List of tipping customs by country

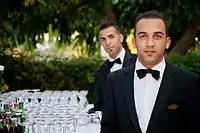
Waiters at the King David Hotel

Tipping is a practiced social custom in the United States. Tipping by definition is voluntary – at the discretion of the customer. In restaurants offering traditional table service, a gratuity of 15–20% of the amount of a customer’s check (before tax) is customary when good to excellent service is provided. In buffet-style restaurants where the server brings only beverages, 10–15% is customary. Higher tips may be given for excellent service, and lower tips for mediocre or "subpar" service. In the case of bad or rude service no tip may be given, and the restaurant manager may be notified of the issue at hand. Tips are also generally given for services provided at golf courses, casinos, hotels, spas, salons, and for concierge services, food delivery, and taxis. This etiquette applies to service at weddings where the host should provide appropriate tips to workers at the end of an event; the amount may be negotiated in the contract.